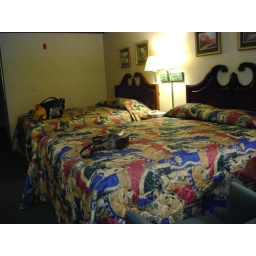
Our room was below street level on the street-facing side and right on the river on the back side.